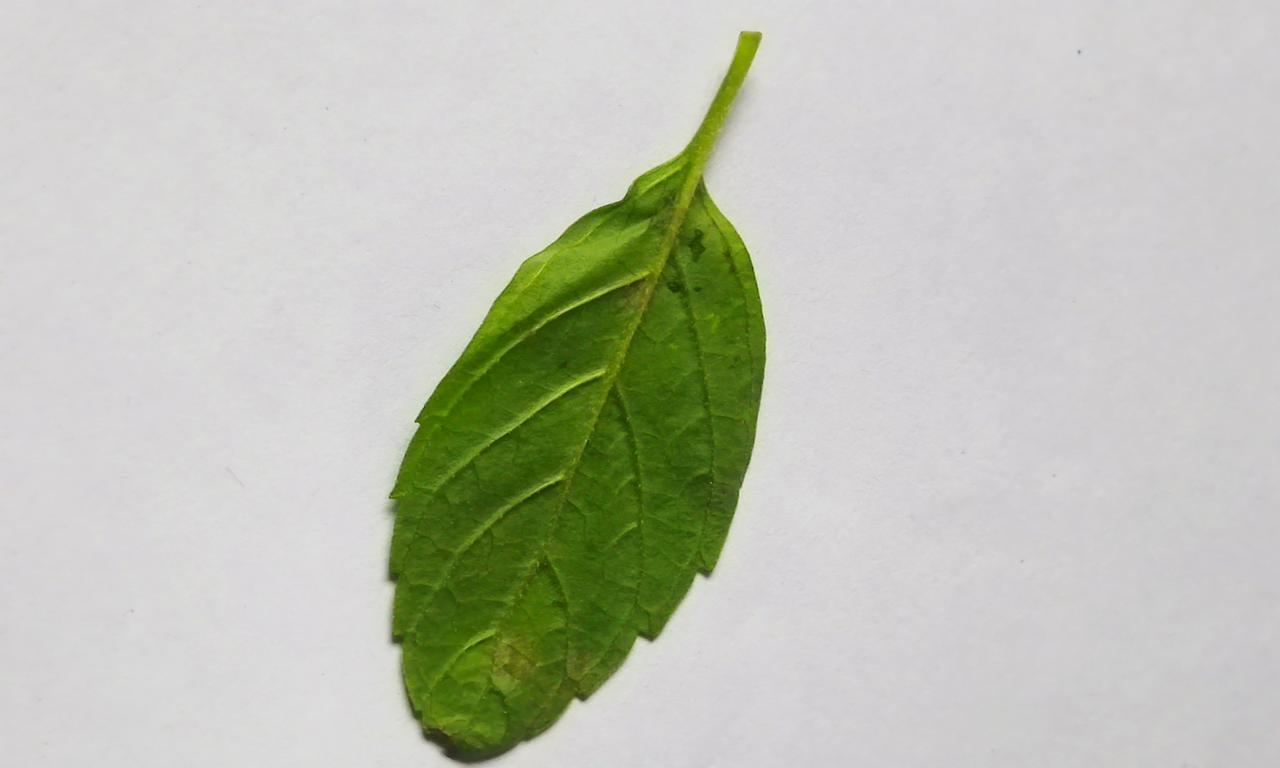
Label: Fresh